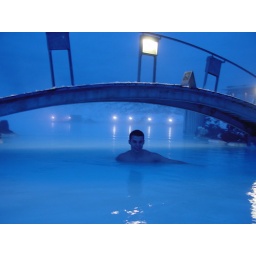
750 - blue lagoon - mike under bridge in water